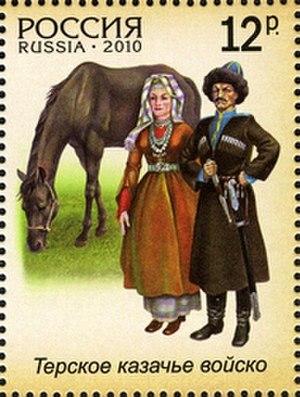
La communauté militaire des cosaques russes du Terek a été formée en 1577 par des cosaques libres russes venus de la Volga vers le fleuve Terek, dans des territoires des principautés koumykes, sous protectorat russe.